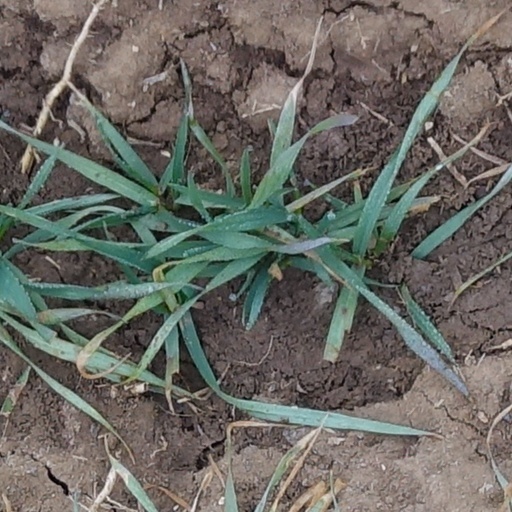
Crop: wheat